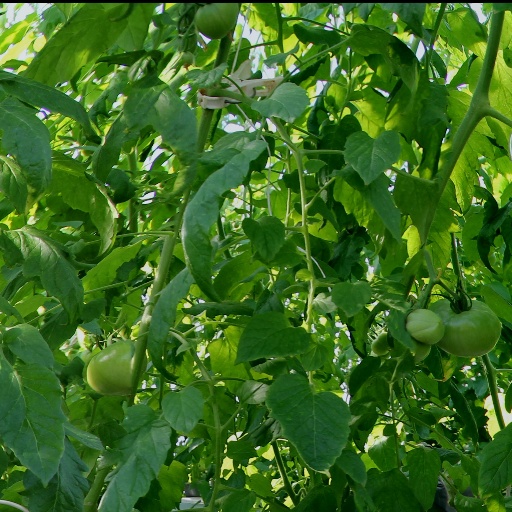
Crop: tomato